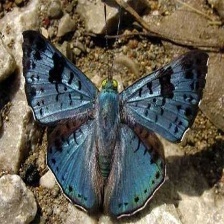
Species: GLITTERING SAPPHIRE